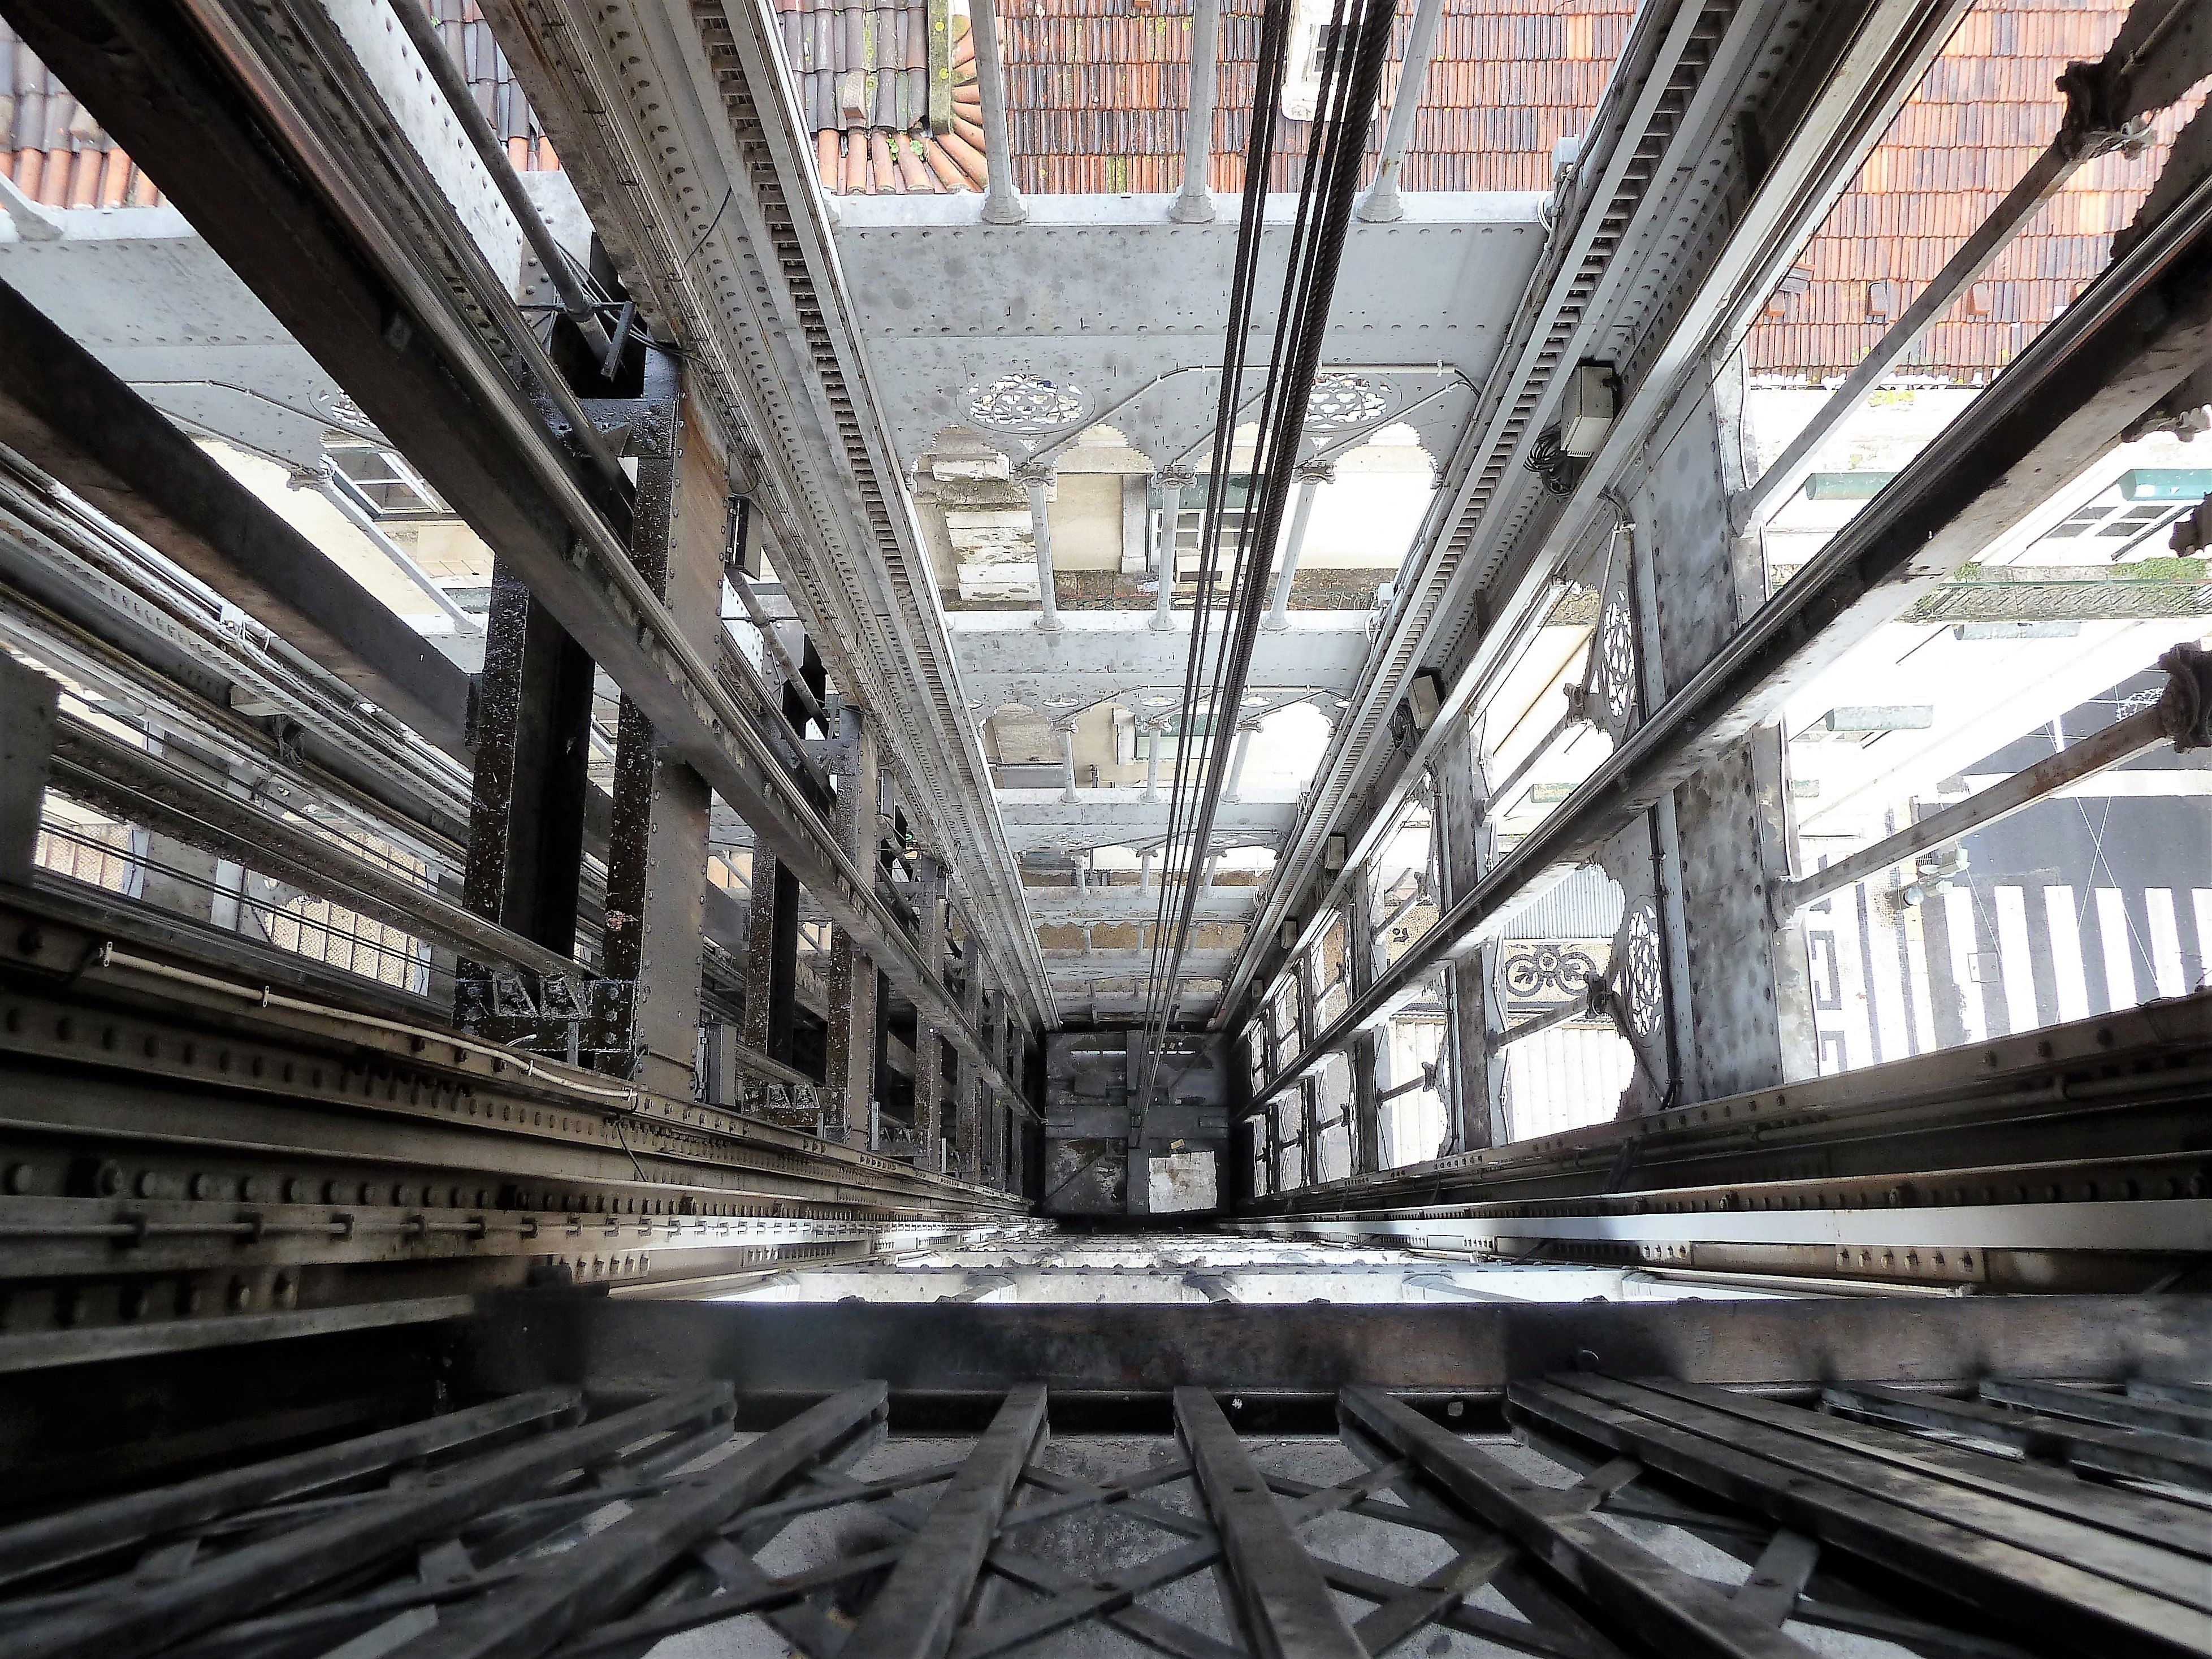
track, transport, construction, train station, public transport, symmetry, cables, technique, elevator shaft, metropolitan area